Der Volksstaat

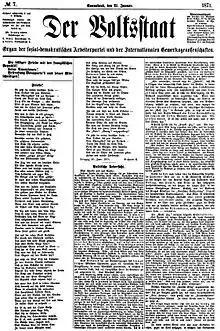
Front page, 21 January 1871

Der Volksstaat ("People's State") was the central organ of the German Social Democratic Workers Party (the Eisenachers). It was published in Leipzig from October 2, 1869 to September 23, 1876. Its predecessor was "Demokratisches Wochenblatt" ("Democratic Weekly"). It was initially published twice a week, and from July 1873 three times a week. It was edited by Wilhelm Liebknecht, with help from Karl Marx and Friedrich Engels. They also contributed to the newspaper as did many other socialists including Joseph Dietzgen.